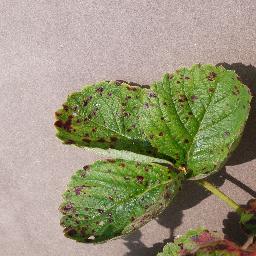
Label: Strawberry___Leaf_scorch